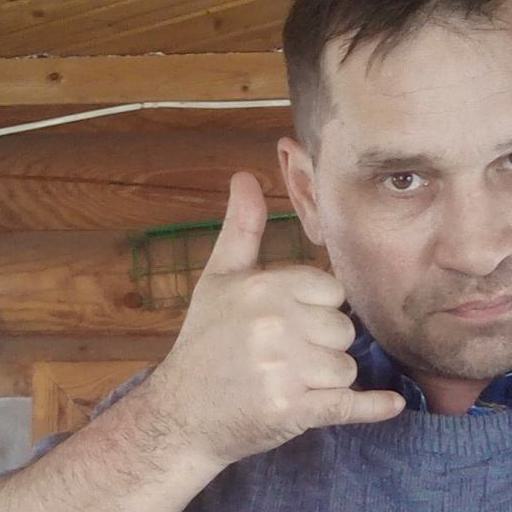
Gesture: call